Valérie Donzelli

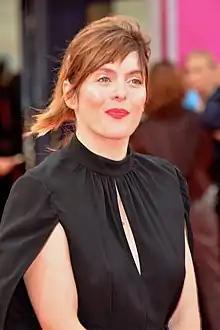
Valérie Donzelli in 2019

Valérie Donzelli (born 2 March 1973) is a French actress, filmmaker and screenwriter. She has directed six feature films and two short films since 2008, including the film "Declaration of War" (2011).